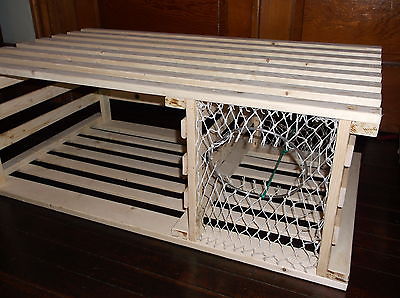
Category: table